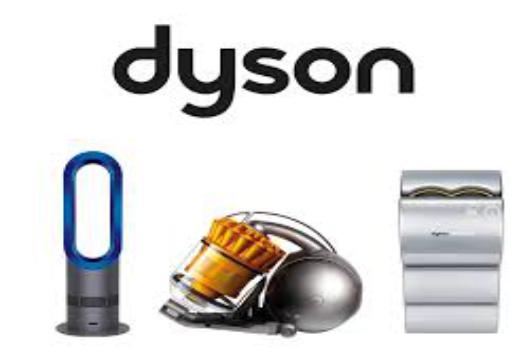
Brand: adyson
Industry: Clothes